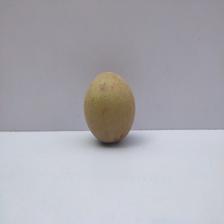
Size: Large